Saad el-Shazly

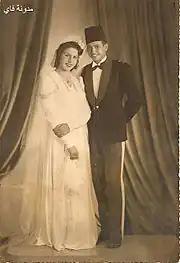
Shazly and his wife on their wedding day at

Shazly got married on 13 December 1943 to Zeenat Muhammad Metwally el-Suhaimi, daughter of Muhammad Metwally Pasha el-Suhaimi, who was the director of the Military College in the 1930s, and had three daughters: Shahdan, Nahid and Samia.